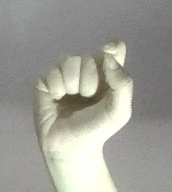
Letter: fa